Glebe, Queensland

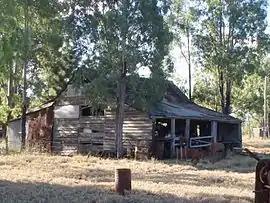
Machinery Shed at The Glebe Homestead, 2009

Glebe is a rural locality in the Shire of Banana, Queensland, Australia. In the , Glebe had a population of 10 people.